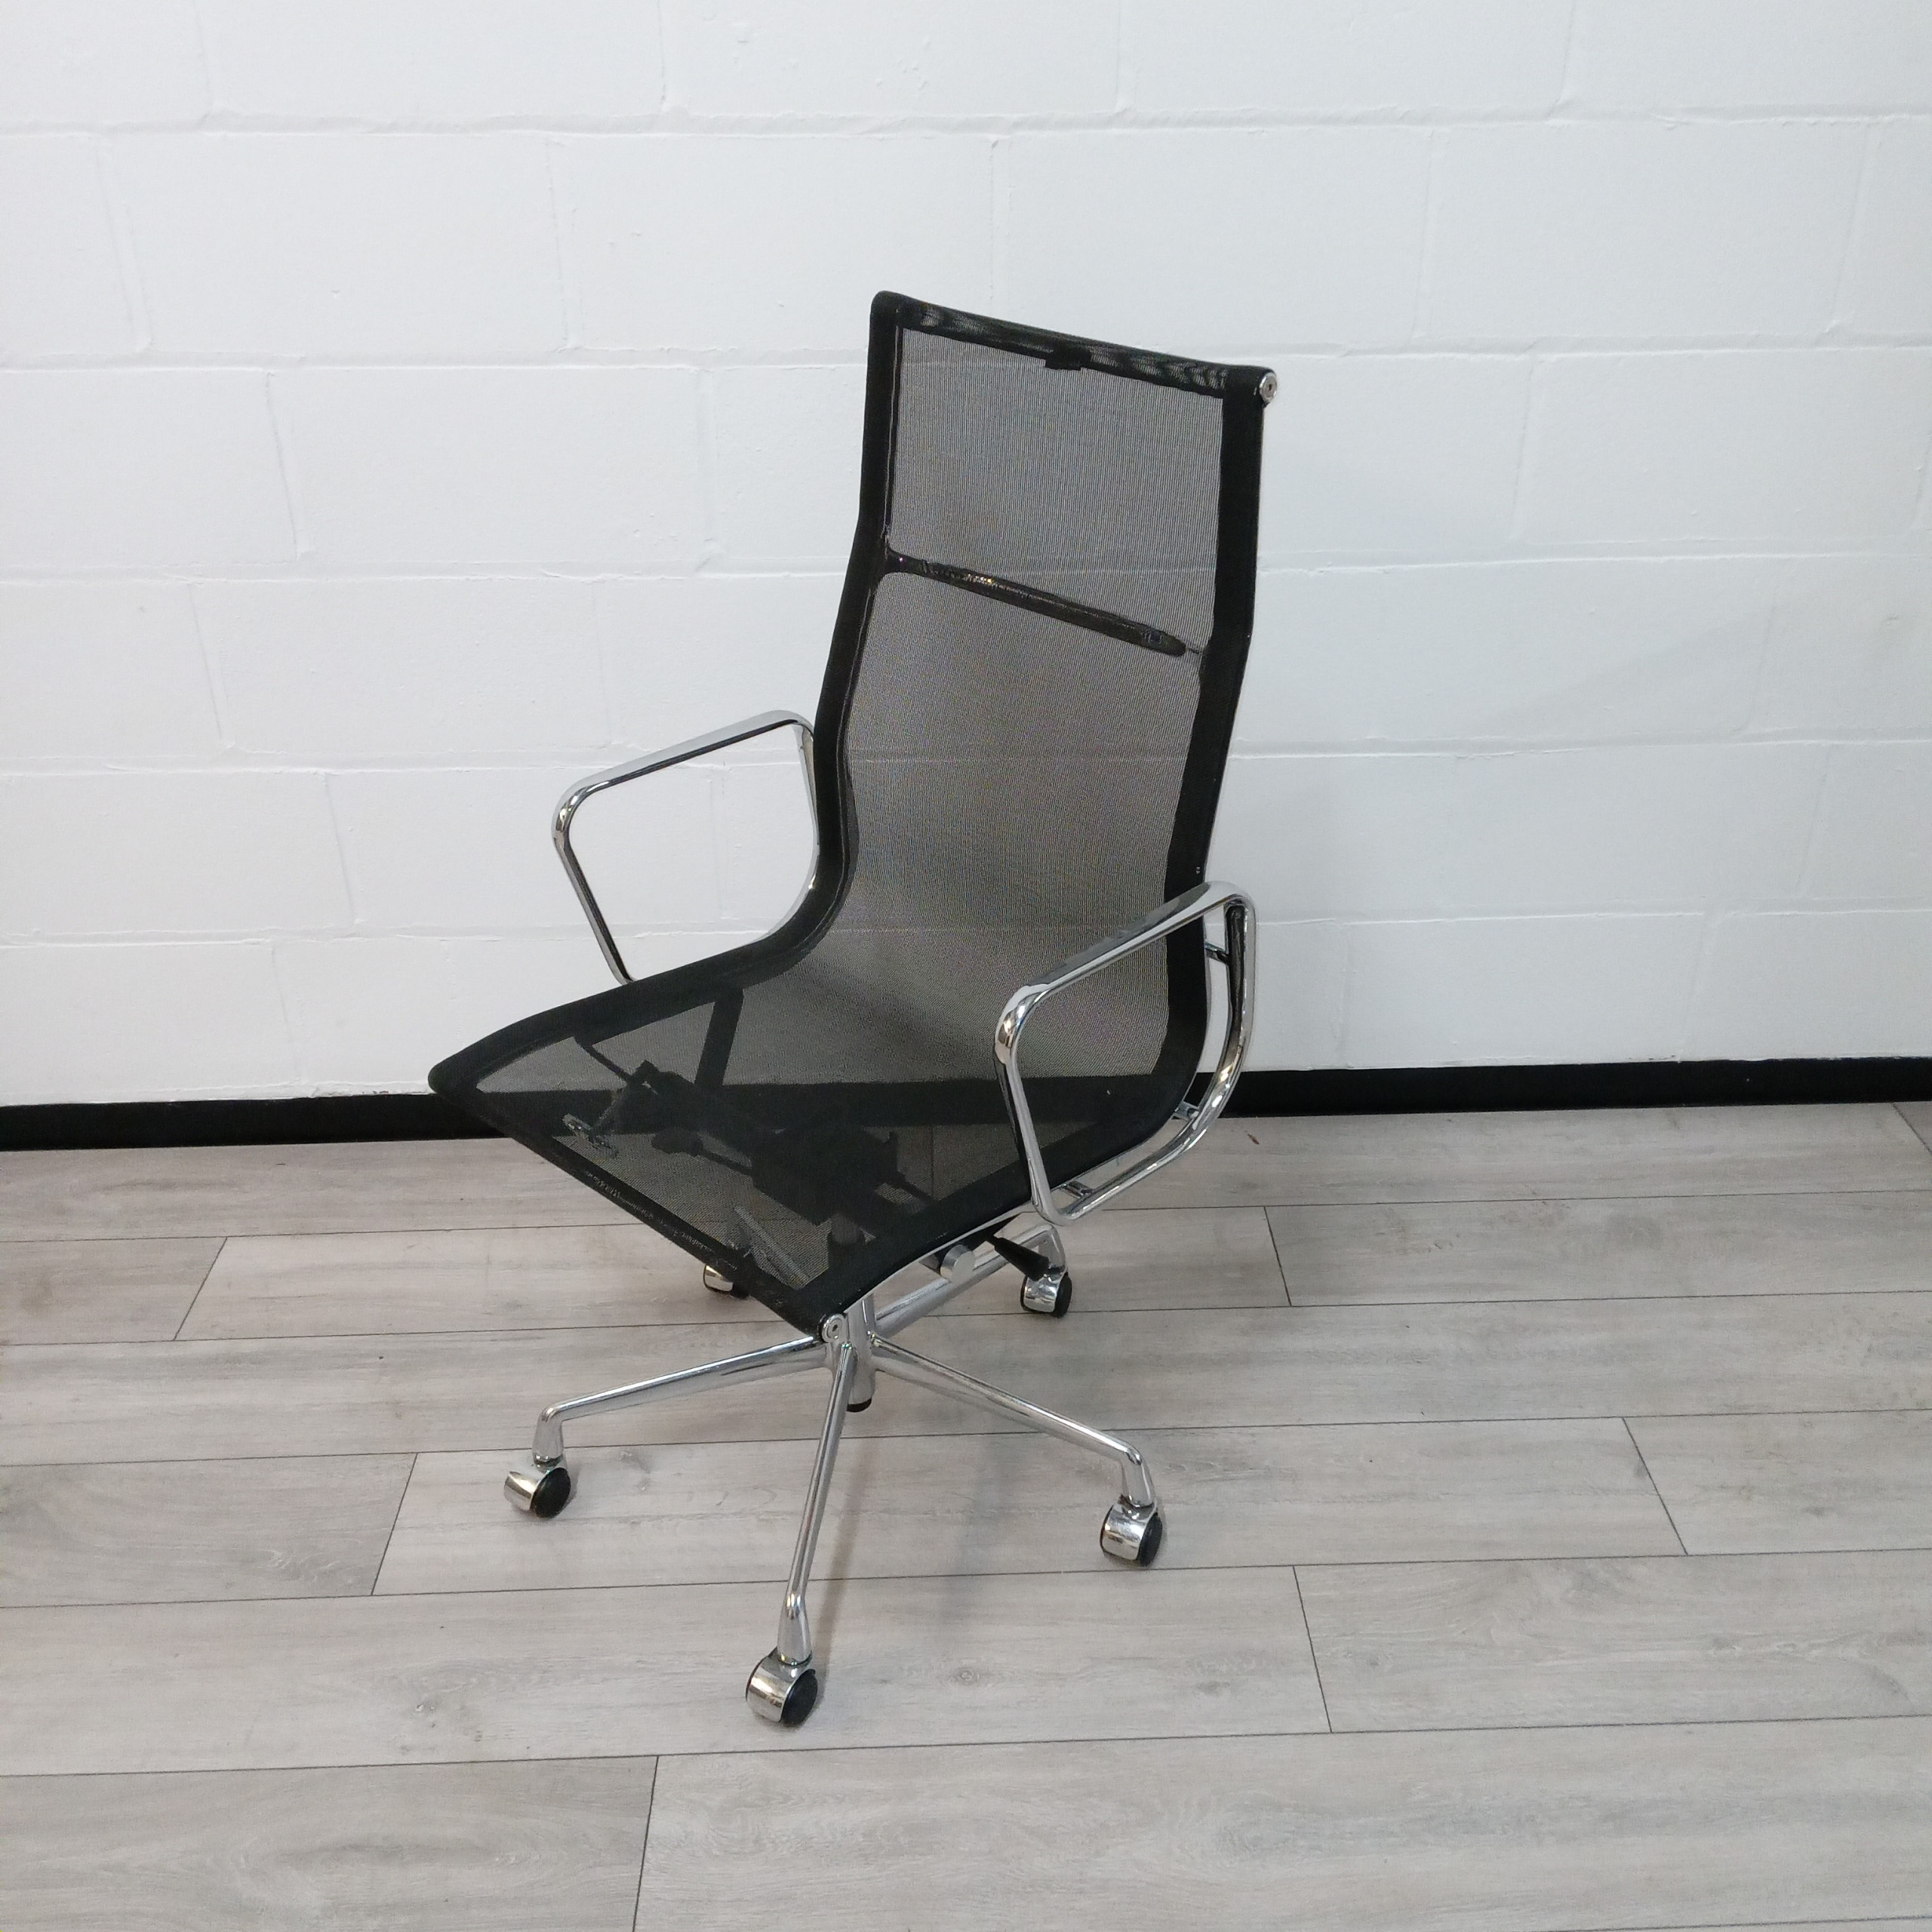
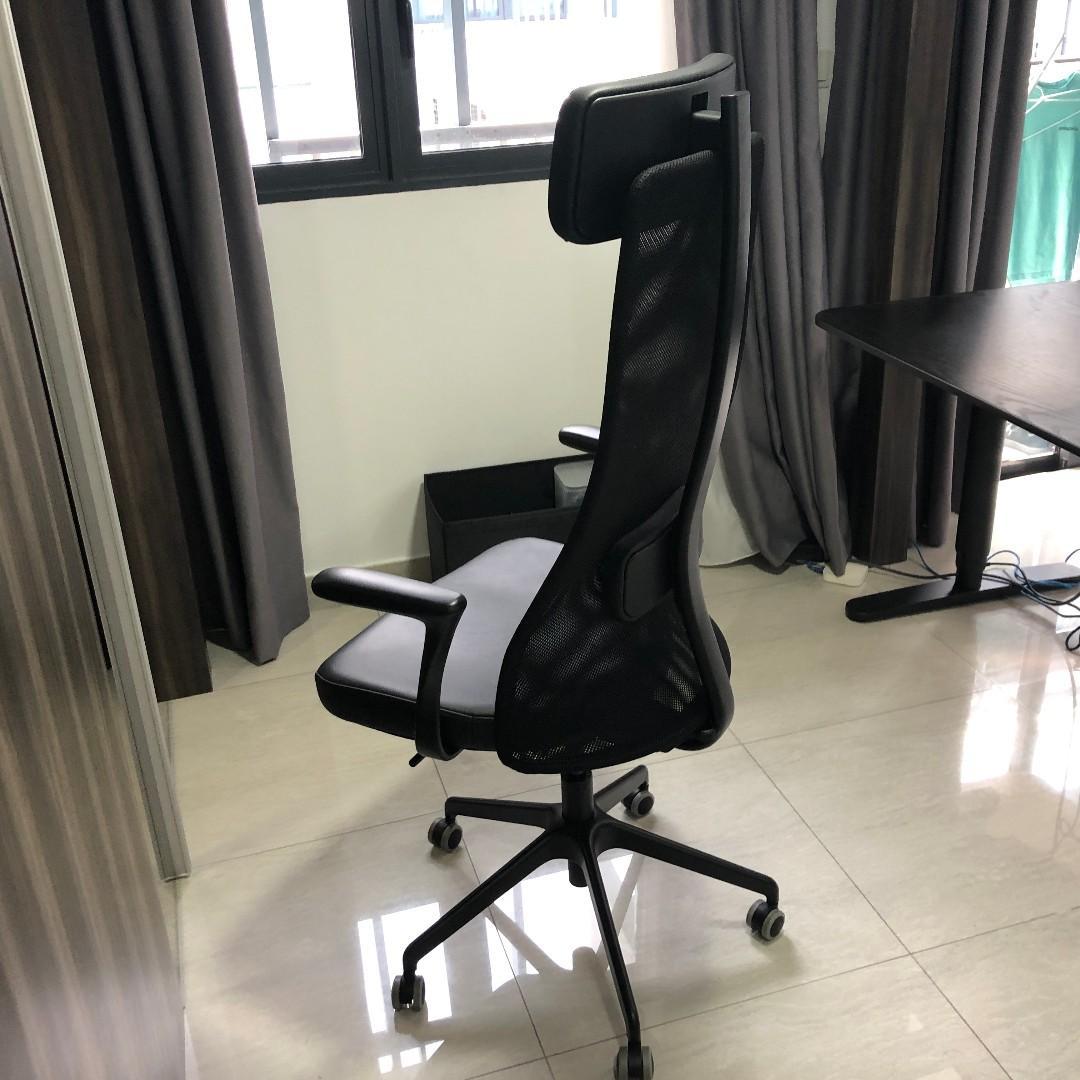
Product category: items_chair
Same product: no